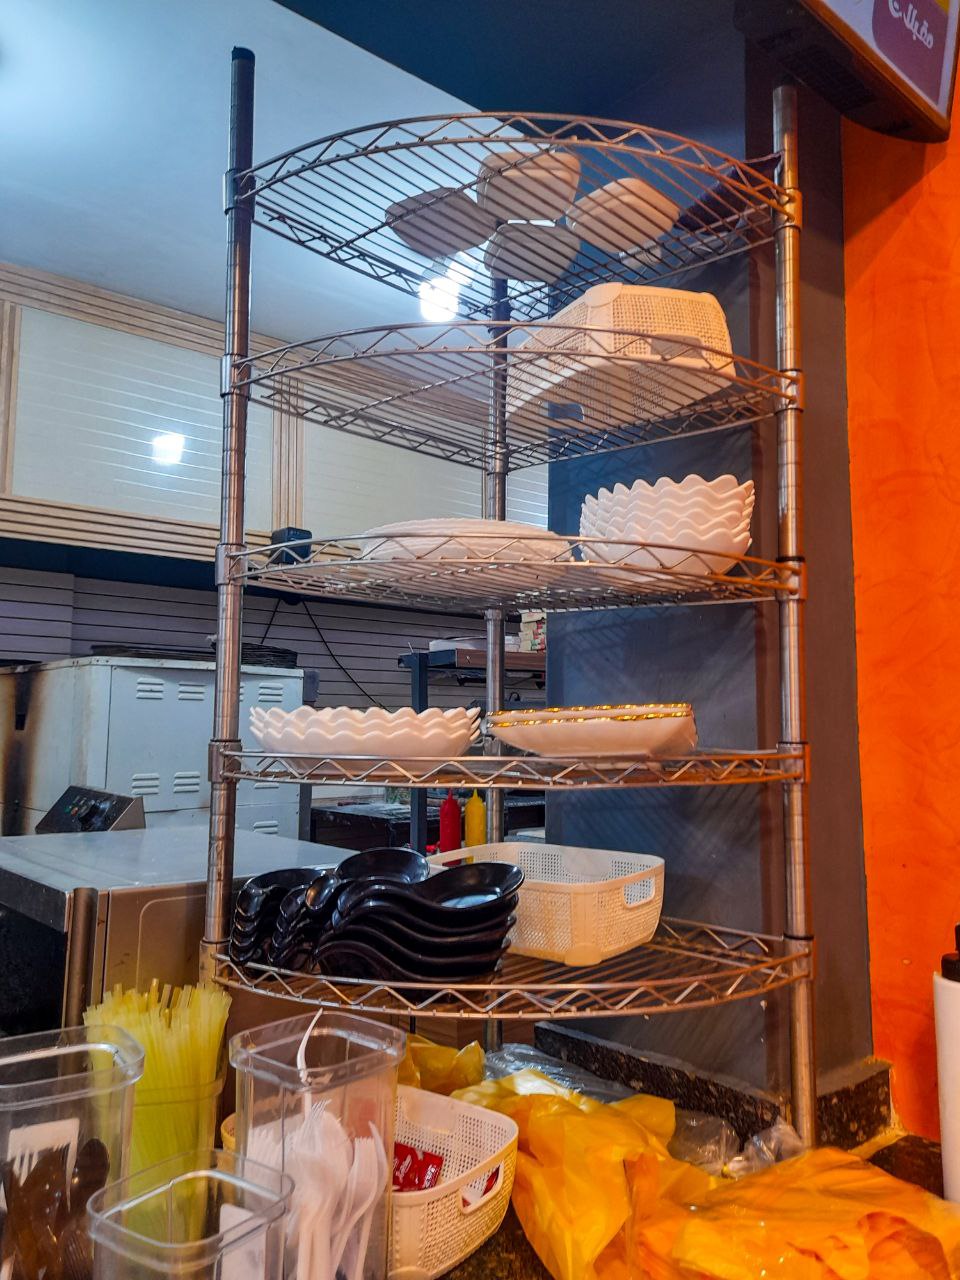
الوصف بالفصحى: جانب من تجهيزات المطعم
التصنيف: Uncategorized